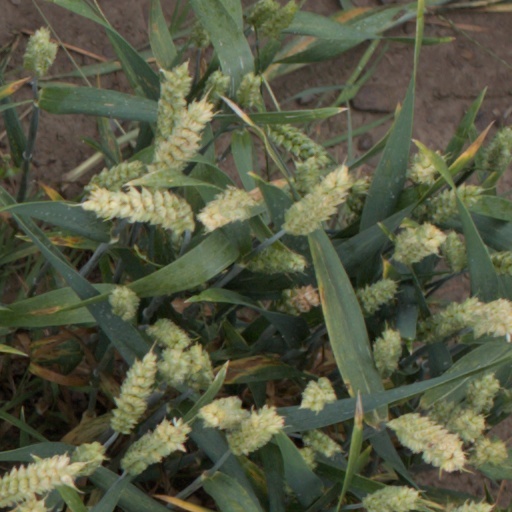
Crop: wheat